Gustavus Adolphus

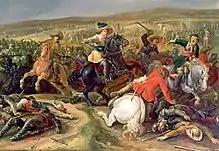
Gustavus Adolphus leading a cavalry charge

Gustavus Adolphus was born in Stockholm on 9 December 1594, eldest son of Duke Charles of the House of Vasa and his second wife, Christina of Holstein-Gottorp. At the time, his cousin Sigismund was both King of Sweden and Poland. The Protestant Duke Charles forced the Catholic Sigismund to abandon the throne of Sweden in 1599, part of the preliminary religious strife before the Thirty Years' War, and reigned as regent before taking the throne as Charles IX of Sweden in 1604. Crown Prince Gustav Adolph had Gagnef-Floda in Dalecarlia as a duchy from 1610. Upon his father's death in October 1611, a sixteen-year-old Gustavus inherited the throne, being declared of age and able to reign himself at seventeen as of 16 December. He also inherited an ongoing succession of occasionally belligerent dynastic disputes with his Polish cousin, Sigismund III, who persisted in his effort to regain the Swedish throne. He also briefly assumed the title of tsar of Russia in the beginning of his reign.